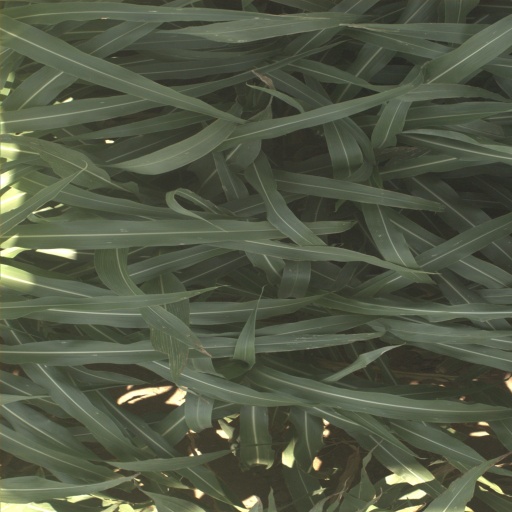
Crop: sorghum